Second Battle of Tabasco

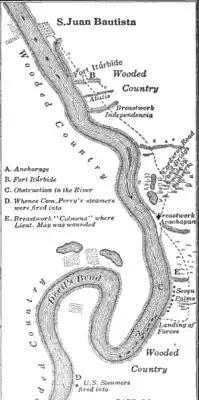
Map depicting events along the path to San Juan Bautista

The Second Battle of Tabasco, also known as the Battle of Villahermosa, was fought in June 1847 during the Mexican–American War as part of the U.S. blockade of Mexican Gulf ports.